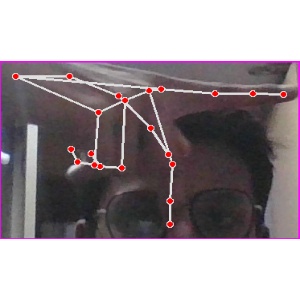
अक्षर: प